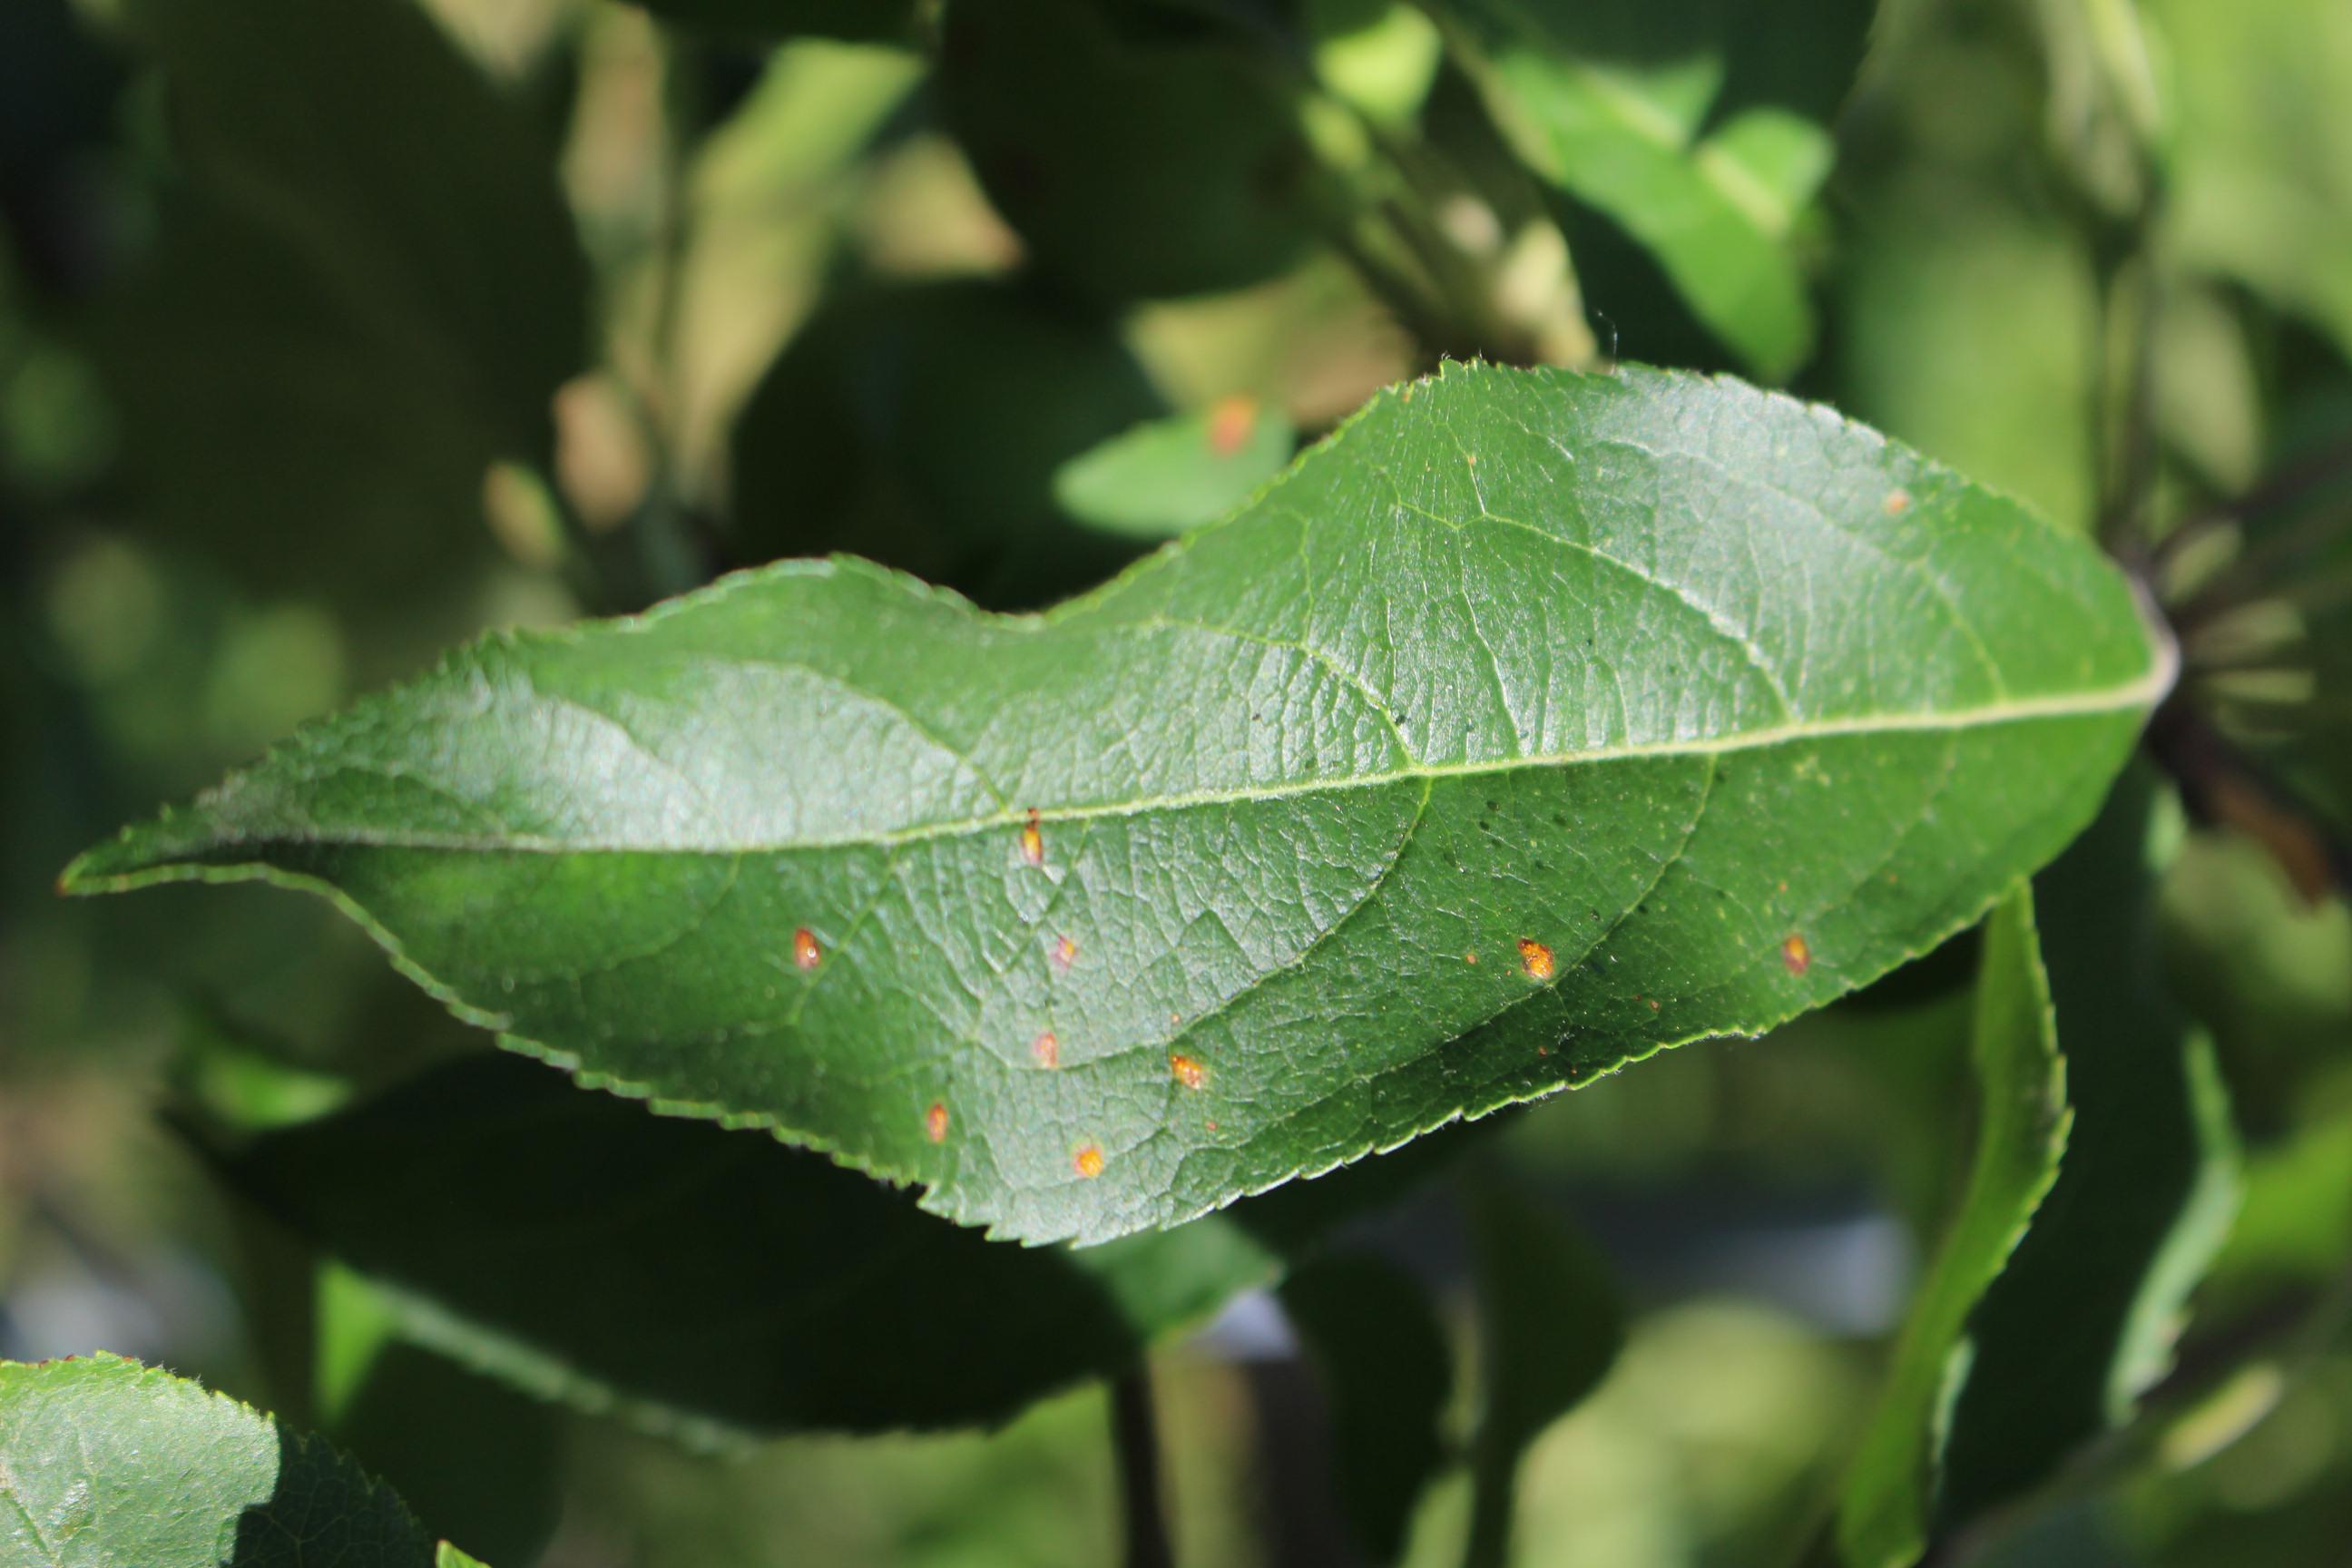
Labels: rust